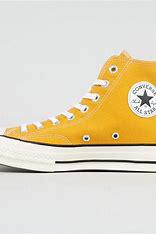
Brand: Converse
Model: Chuck Taylor All Star 1970S